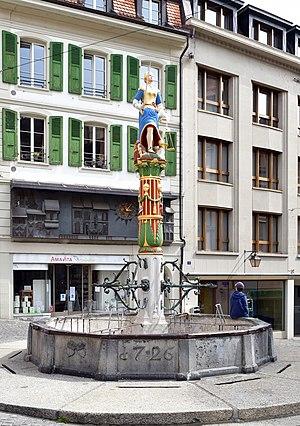
La fontaine de la Justice, sur la place de la Palud de Lausanne (Suisse). Derrière elle se trouve l'horloge animée.
La place de la Palud est une place piétonne de Lausanne, située dans le quartier du Centre.
La fontaine de la Justice est une fontaine de Lausanne, en Suisse. Elle est située à la place de la Palud, dans le quartier du centre.